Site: saxony
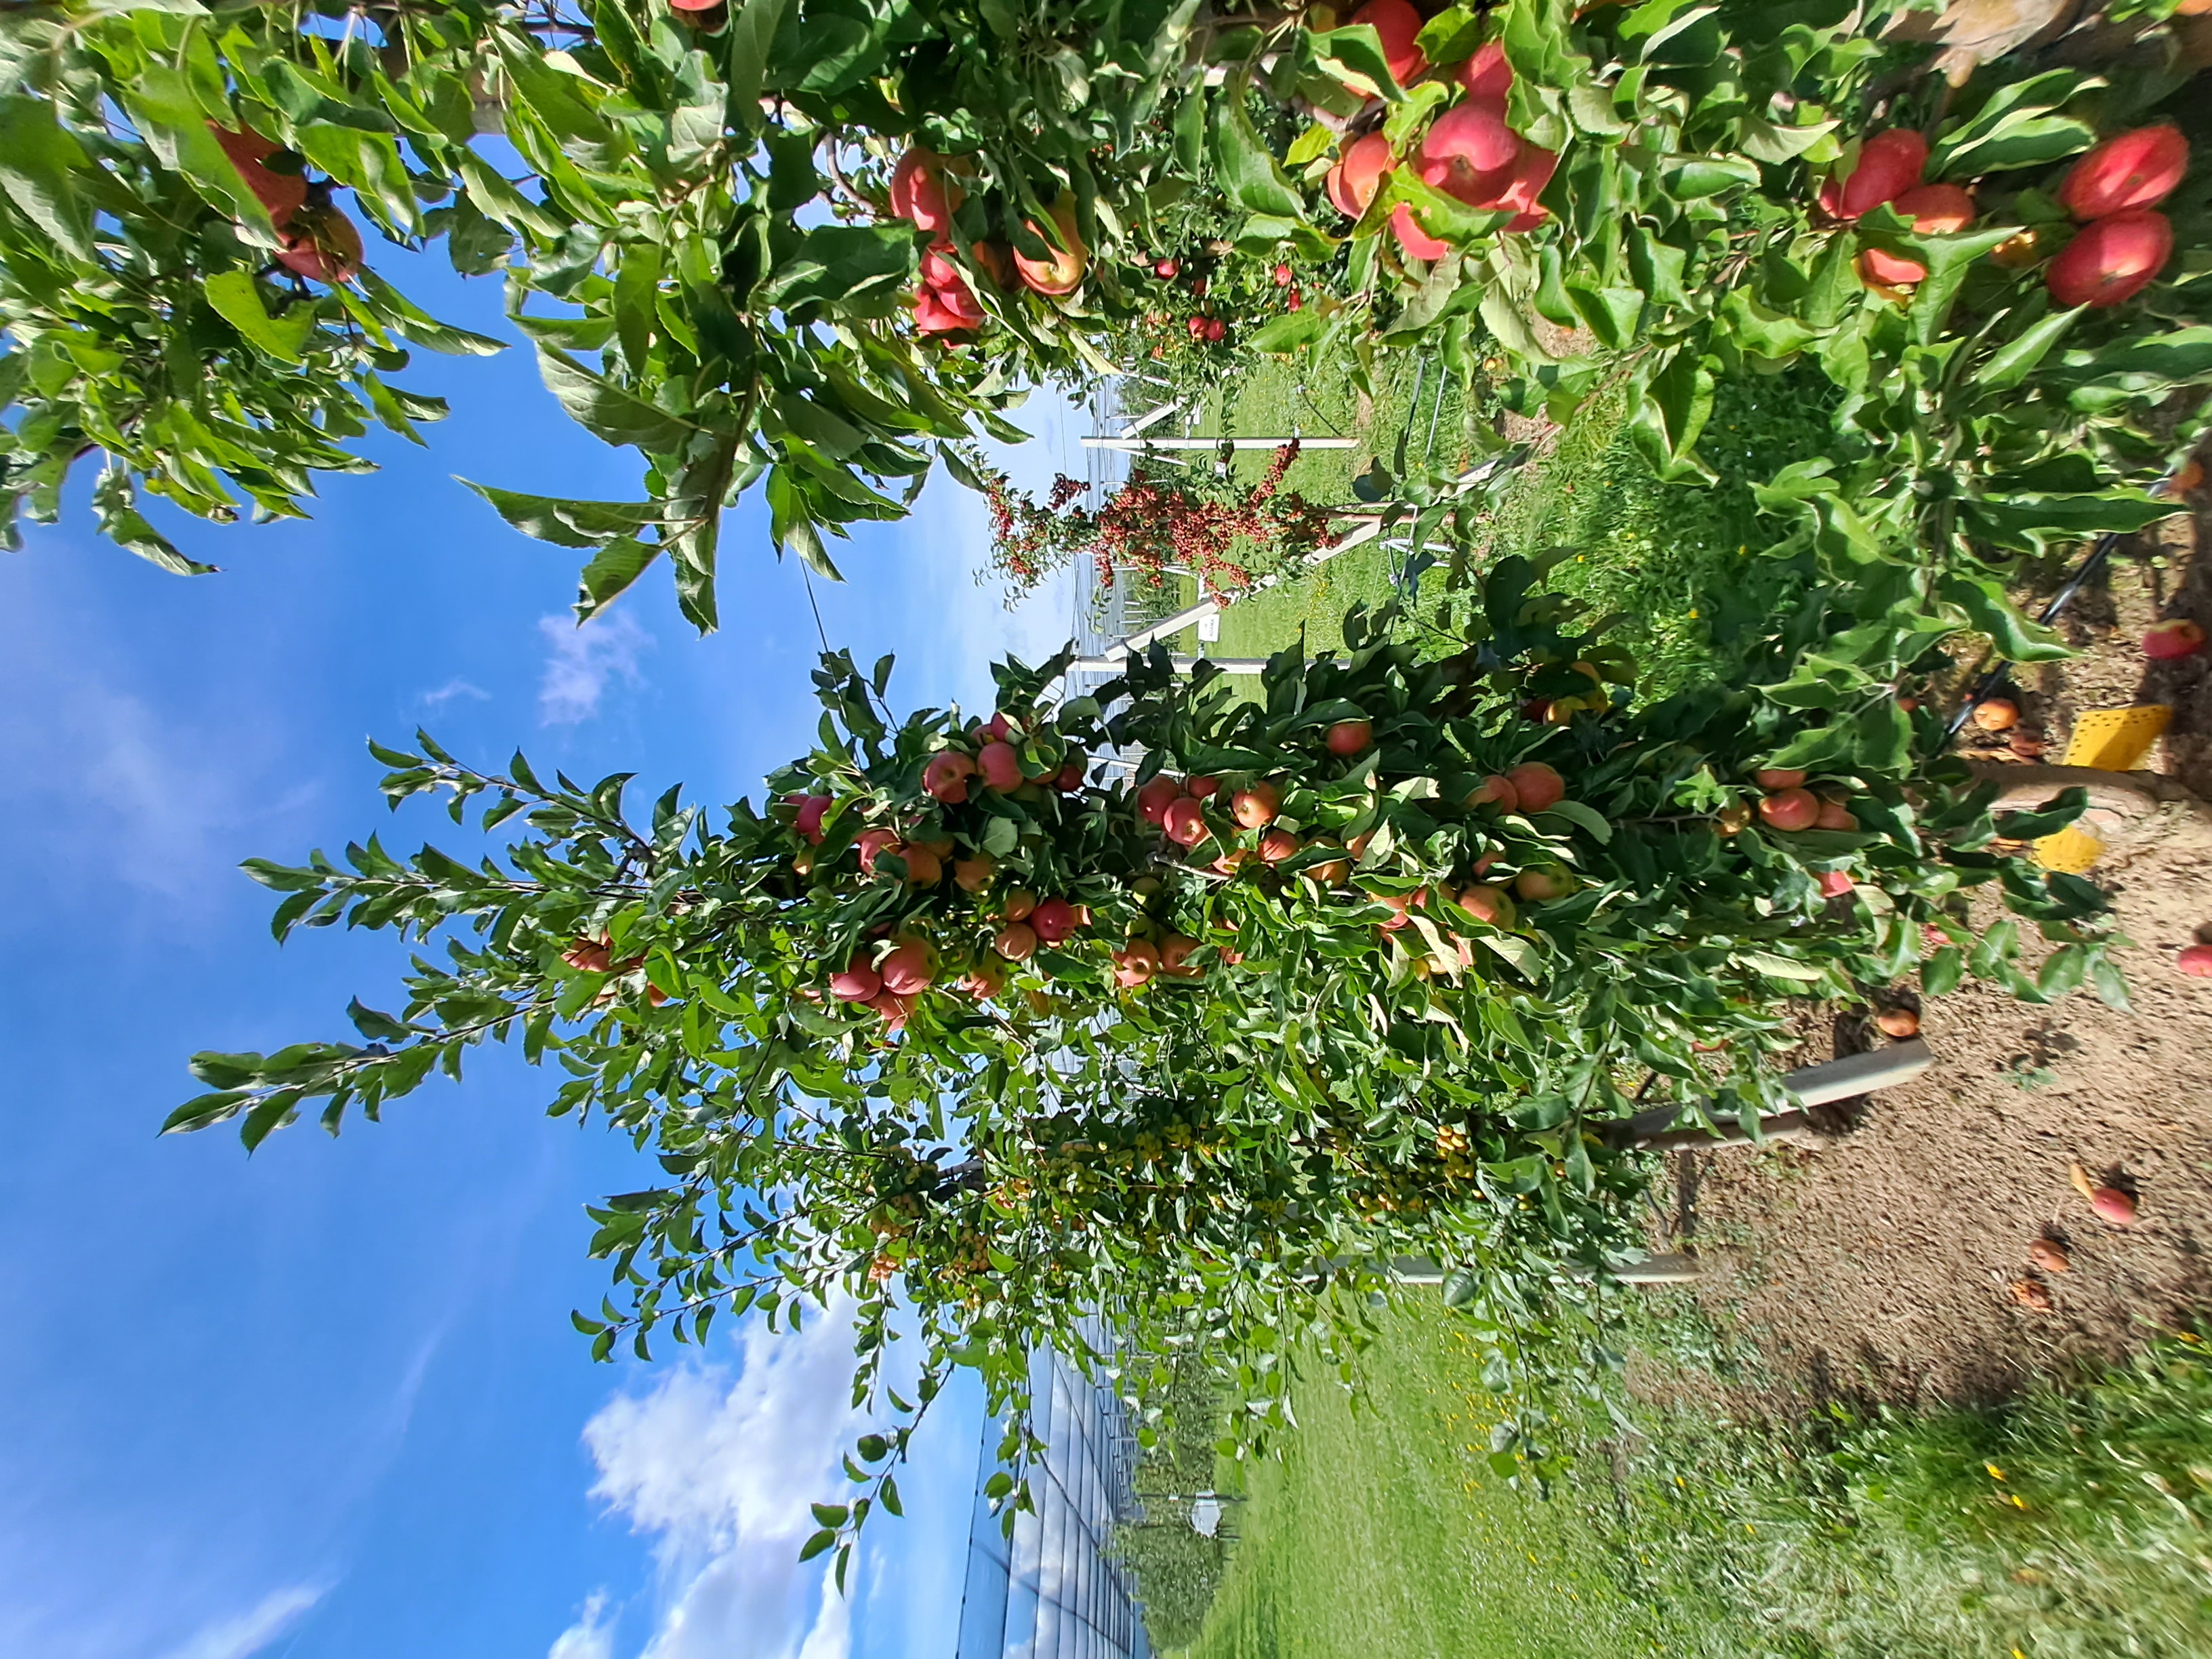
Growth stage (BBCH 87): Maturity of fruit and seed